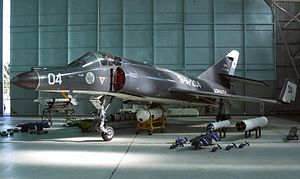
HMS Sheffield (D80) / Sænkningen af HMS Sheffield
Argentinsk Dassault-Breguet Super Étendard.
HMS Sheffield var det andet skib i Royal Navy navngivet efter den engelske by Sheffield i Yorkshire. Skibet var en Type 42 destroyer og blev køllagt ved Vickers Shipbuilding and Engineering i Barrow-in-Furness den 15. januar 1970. Skibet blev søsat den 10. juni 1971 under overværelse af dronning Elizabeth II den 10. juni 1971 og hejste kommando den 16. februar 1975.